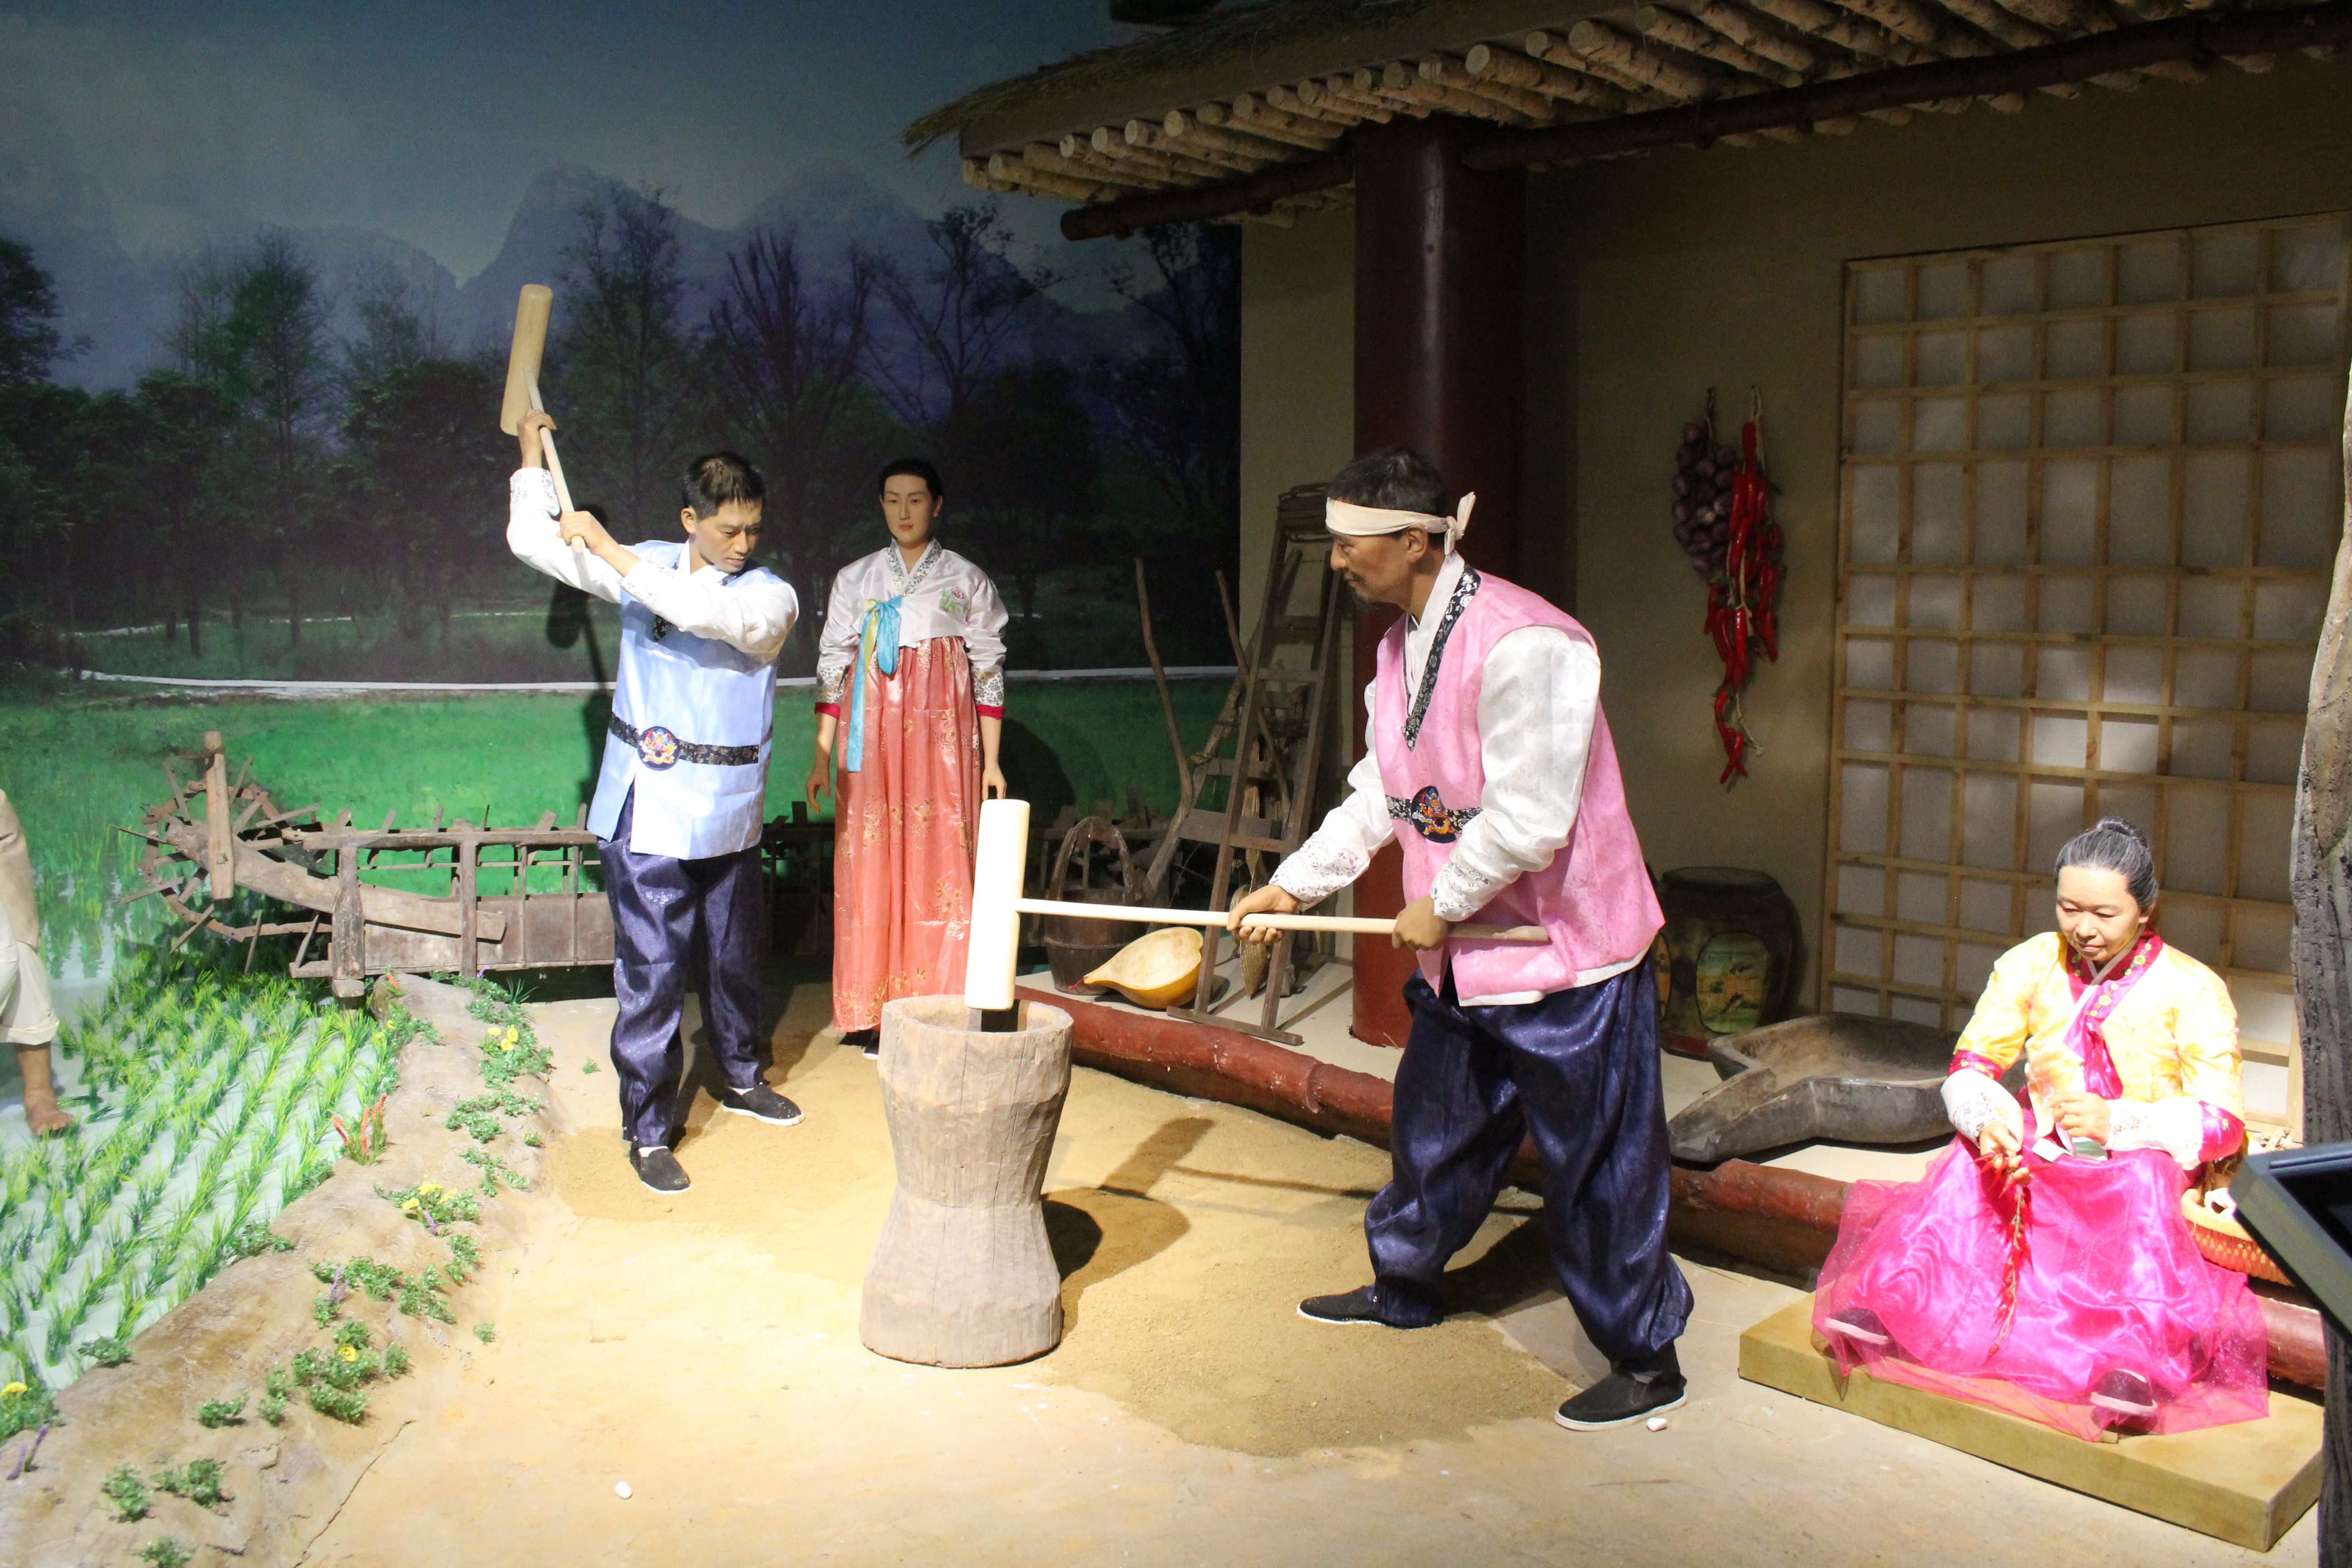
tourism, adventure, Beautiful Places, Pretty Places, environment, Interesting Places, harbin, museums, architecture, art, nature, museum, history, ancient history, china, asia, imperial palace, dynasty, beijing, planning, exhibition, sculpture, map, drama, adaptation, scene